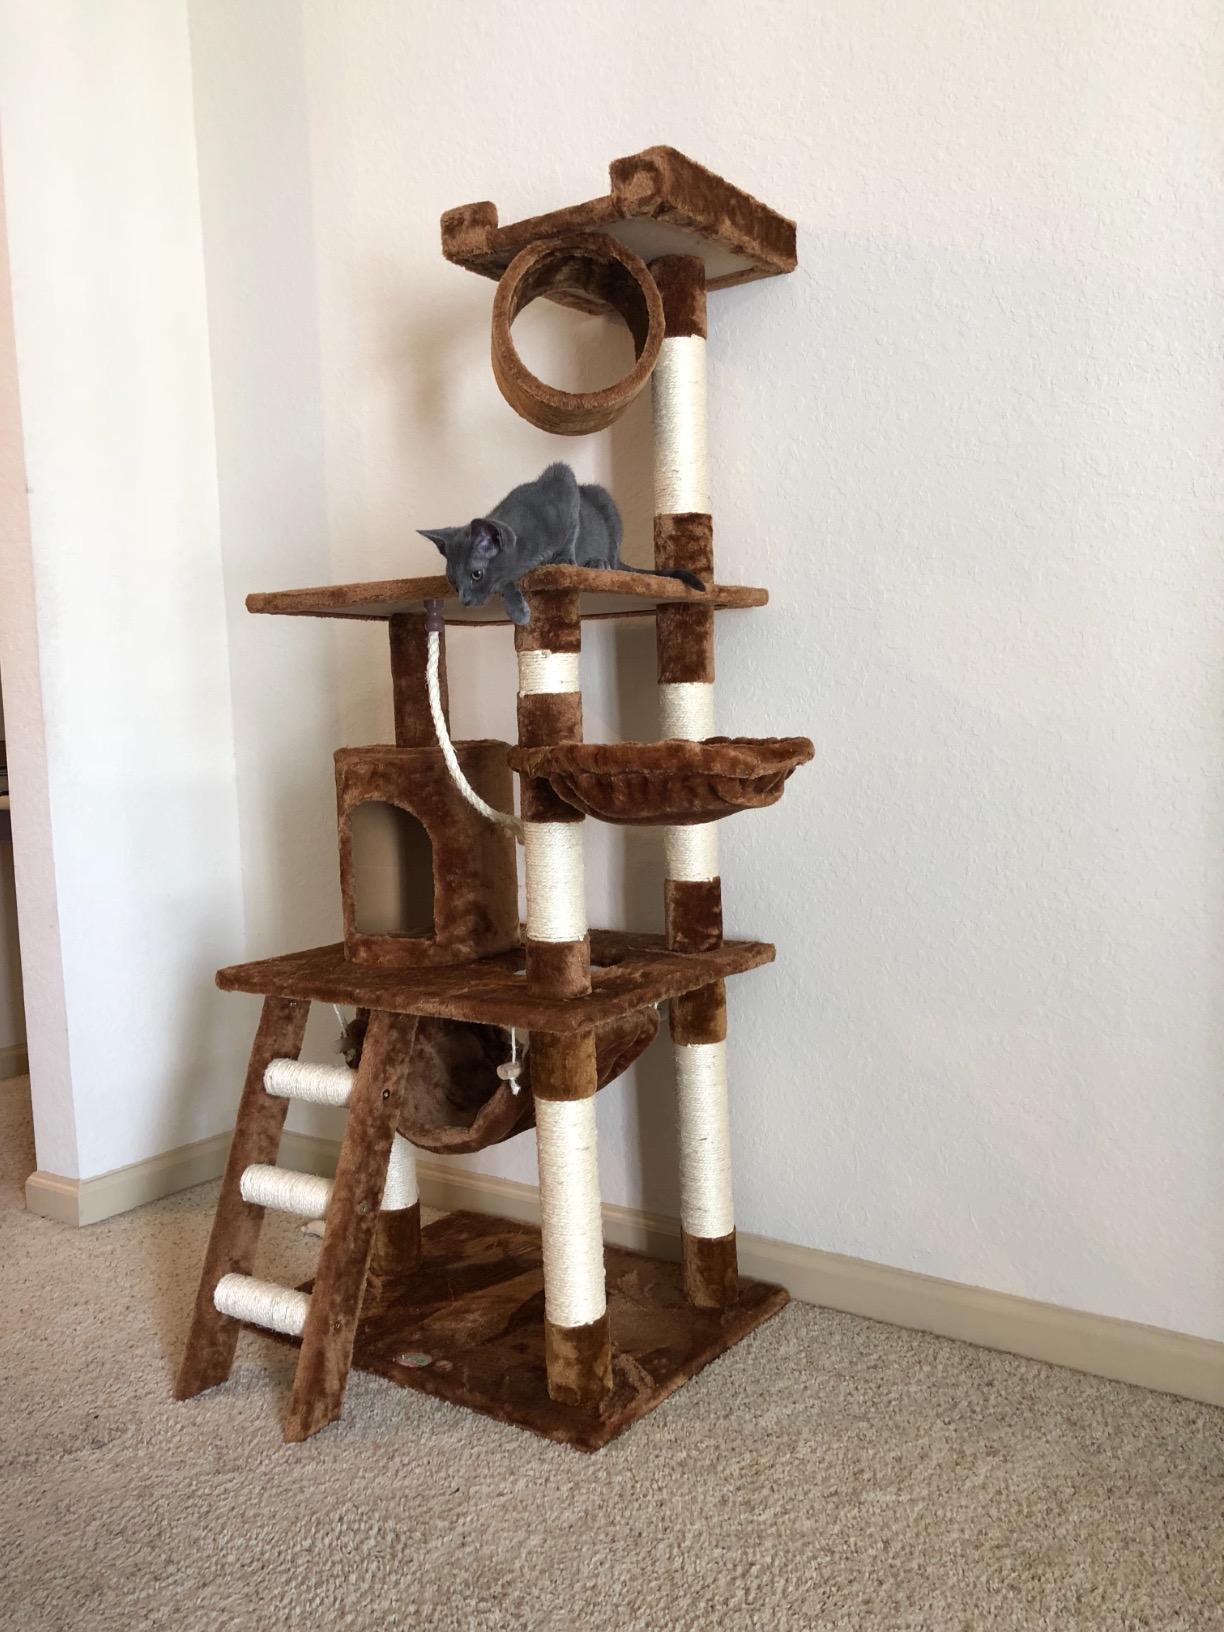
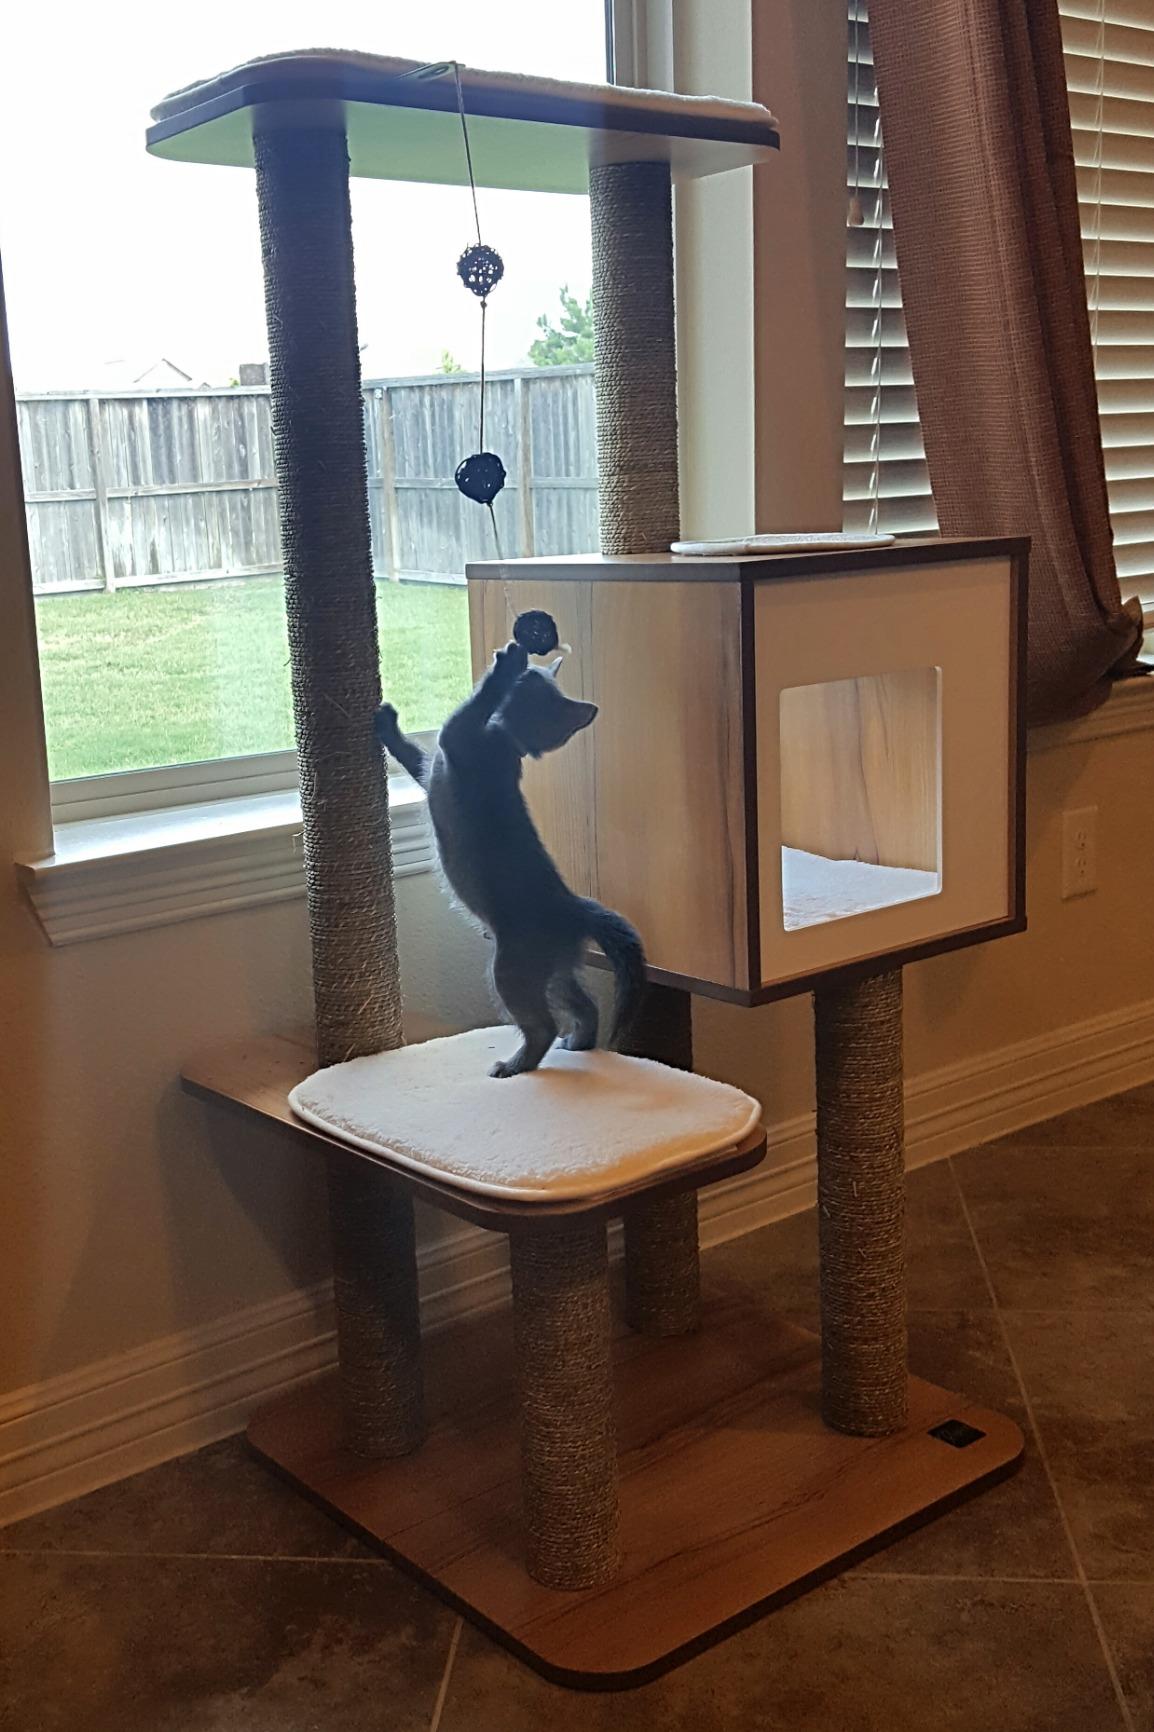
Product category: items_cat tree
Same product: no